Colombiers, Charente-Maritime

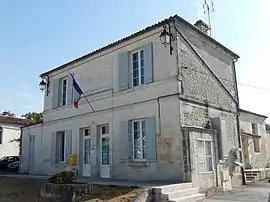
The town hall in Colombiers

Colombiers is a commune in the Charente-Maritime department in southwestern France.